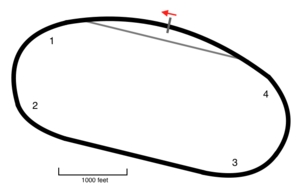
Le Pure Michigan 400 est une course automobile annuelle, de véhicule de stock-car, organisée depuis 1969 par la NASCAR.
Les 500 miles du Michigan ou Firestone Indy 400 de 2002 à 2007, sont une course du championnat américain de course automobile se déroulant entre 1968 et 2007 sur le circuit en oval Michigan International Speedway, dans l'État du Michigan, en États-Unis.
Le FireKeepers Casino 400 est une compétition automobile des stock-car, longue de 400 milles, organisée par la NASCAR comptant pour le championnat des NASCAR Cup Series. Elle se déroule chaque année sur le Michigan International Speedway de Brooklyn dans l'état du Michigan aux États-Unis.